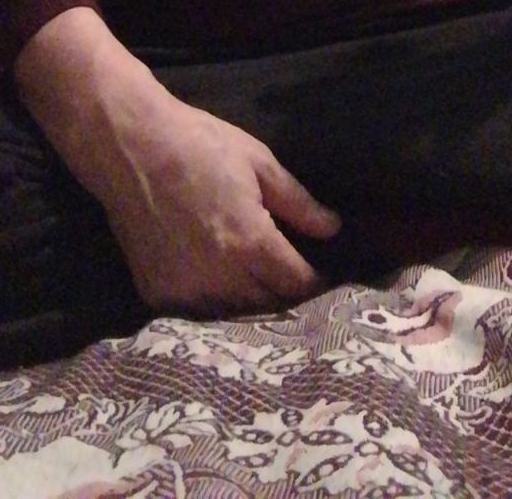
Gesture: no_gesture